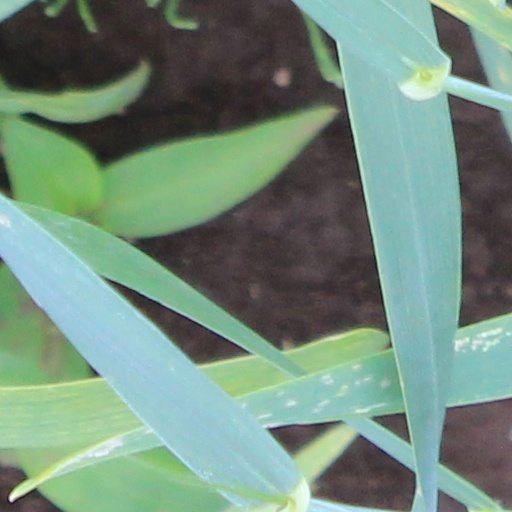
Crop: wheat